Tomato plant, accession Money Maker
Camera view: bottom (45 deg); turntable rotation: 300 degrees
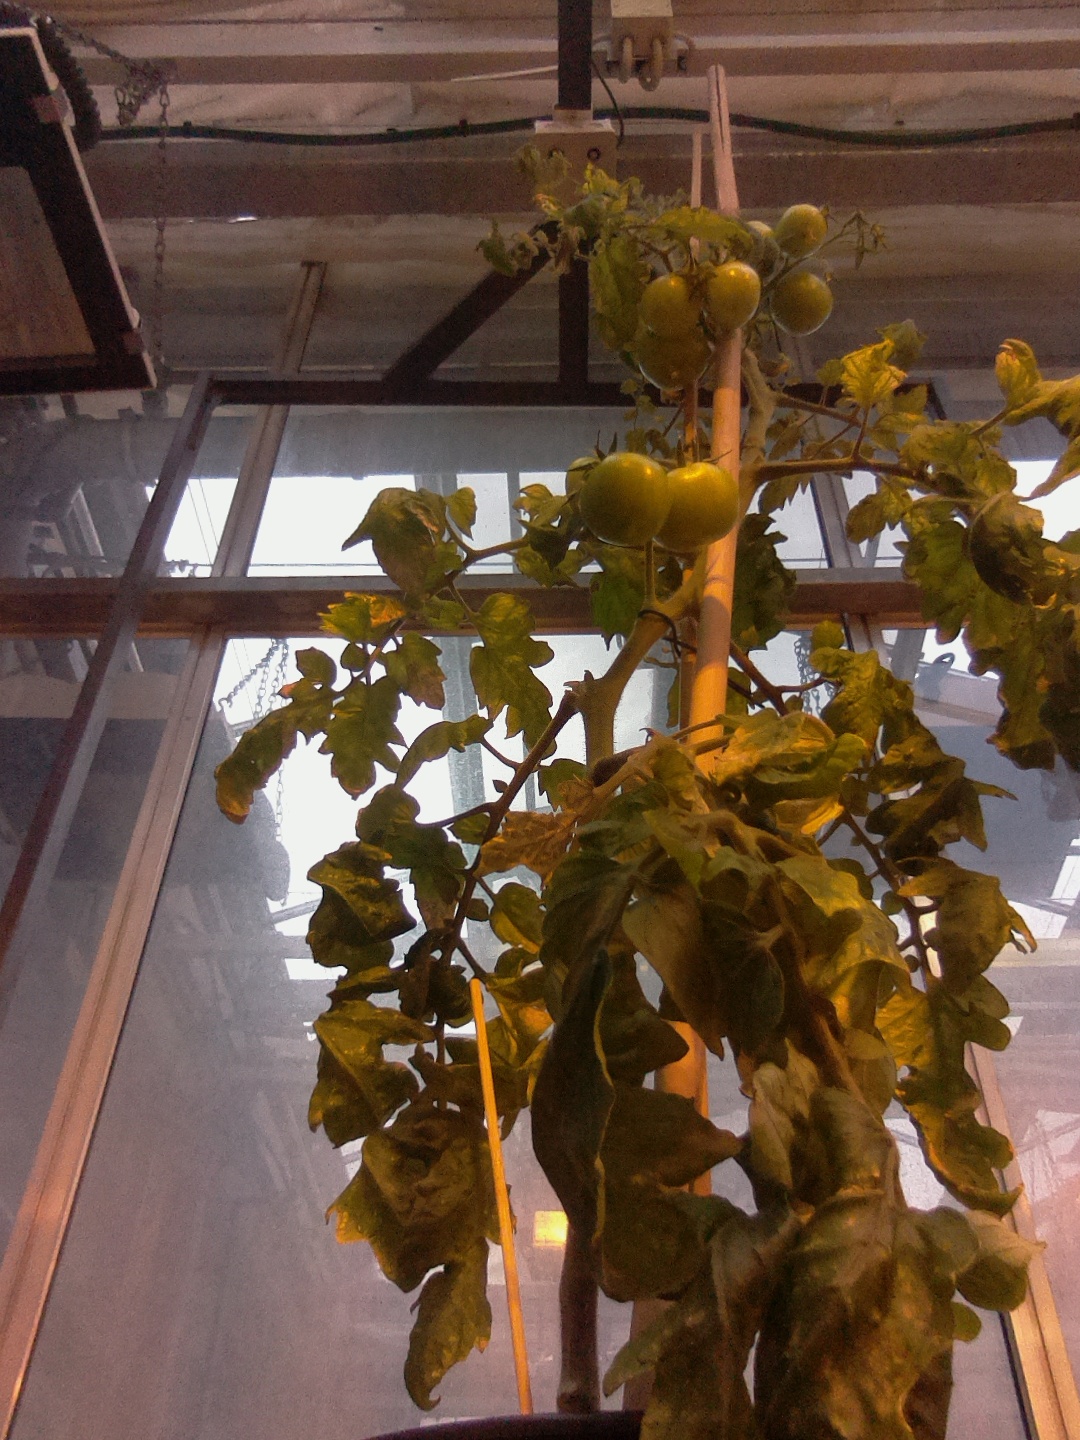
BBCH growth stage 75: 50%-60% of final fruit size